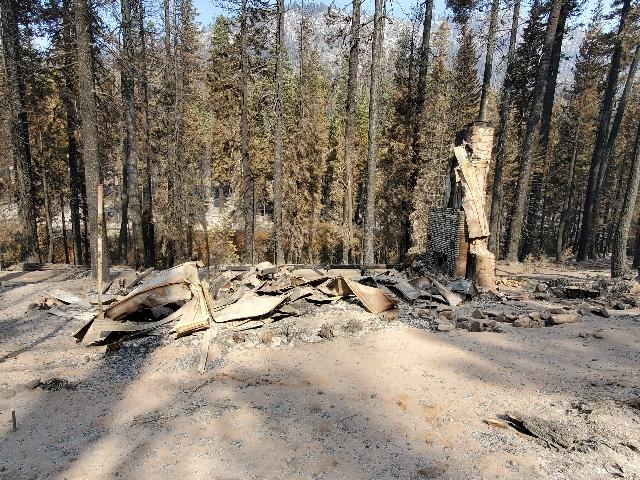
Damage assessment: destroyed